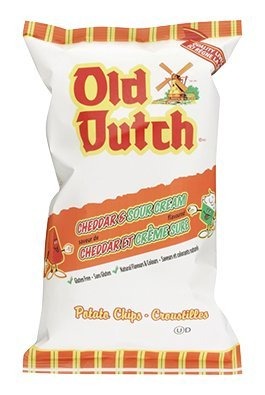
Item Name: Old Dutch Cheddar & Sour Cream Flavoured Potato Chips 255g {Imported from Canada}
Bullet Point 1: Old Dutch Cheddar & Sour Cream
Bullet Point 2: 1 large size bag
Bullet Point 3: Imported from Canada
Product Description: Old Dutch Cheddar and Sour Cream Flavoured Potato Chips 255g Imported From Canada
Value: 1.0
Unit: Count

Price: 20.99